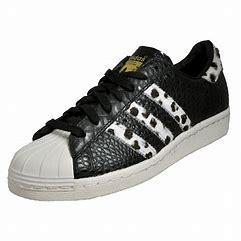
Brand: Adidas
Model: Superstar 80S